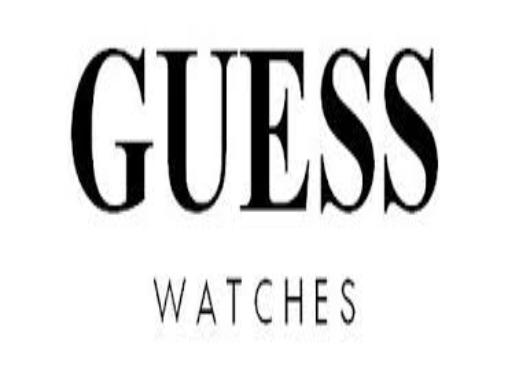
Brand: Guess
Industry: Clothes